Salama da sugo

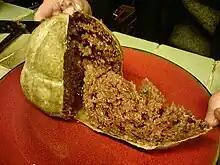
"Salama da sugo"

Usually "salama" is consumed hot. It can be done by removing the upper part of the "salama" and extracting the meat with a spoon or by removing the whole skin and presenting it in a container suitable to collect the sauce which comes out during the cutting into slices or slices. The traditional side dish is mashed potatoes to which is added a spoonful of the red sauce which comes out during the cutting of the "salami". Many other side dishes are possible, but all less used. Because of its caloric content it could be consumed as a single dish, even though, in certain occasions, it is customary to include it in a complete meal which includes some of the most famous dishes of Ferrara's cuisine such as cappelletti, or desserts such as "pampepato", "torta tenerina", "torta di tagliatelle" or zuppa inglese.